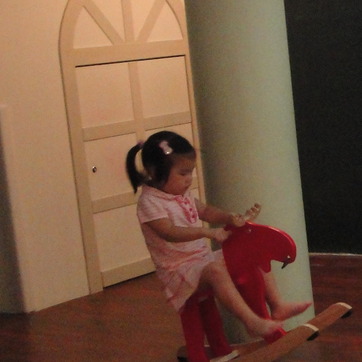
Material: skin